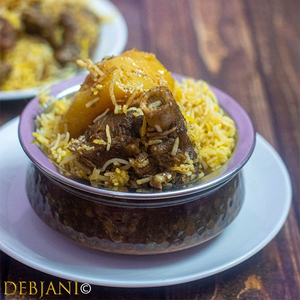
Dish: biryani